Voyage of the James Caird

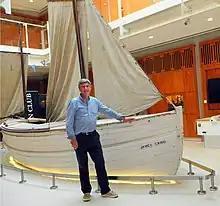
Howard Hope on a visit

The James Caird Society was established in 1994, to "preserve the memory, honour the remarkable feats of discovery in the Antarctic, and commend the outstanding qualities of leadership associated with the name of Sir Ernest Shackleton".